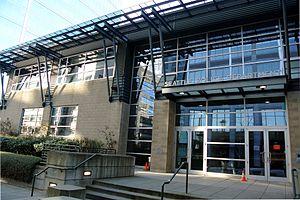
Seattle est la plus grande ville de l'État de Washington et du Nord-Ouest des États-Unis. Elle est située entre le Puget Sound et le lac Washington, à environ 155 km au sud de la frontière entre le Canada et les États-Unis. Elle est le siège du comté de King.
Aux États-Unis, État fédéral, il existe un grand nombre de forces de police distinctes suivant l'échelon territorial ou le domaine. On trouve ainsi :